Samjhana

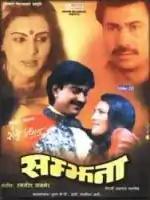
Samjhana poster

Samjhana ( is a 1983 love story directed by Shambhu Pradhan. It starred the first golden couple of Nepali cinema, Bhuwan K.C. and Tripti Nadakar. The music of the film, composed by Ranjit Gazmer, became very popular. Binod Pradhan was the cinematographer of the film presented by Ishwori Films.